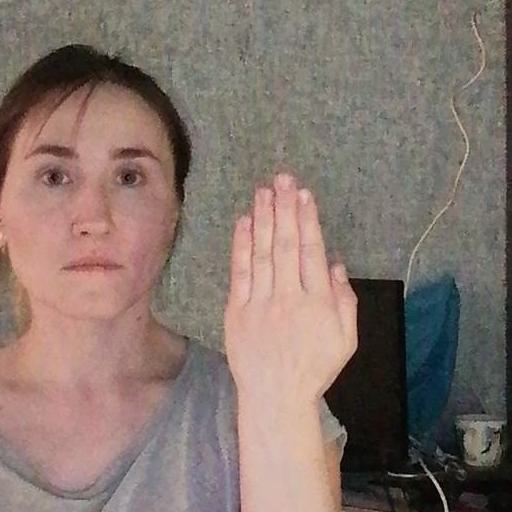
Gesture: stop_inverted